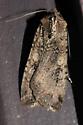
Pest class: cutworms